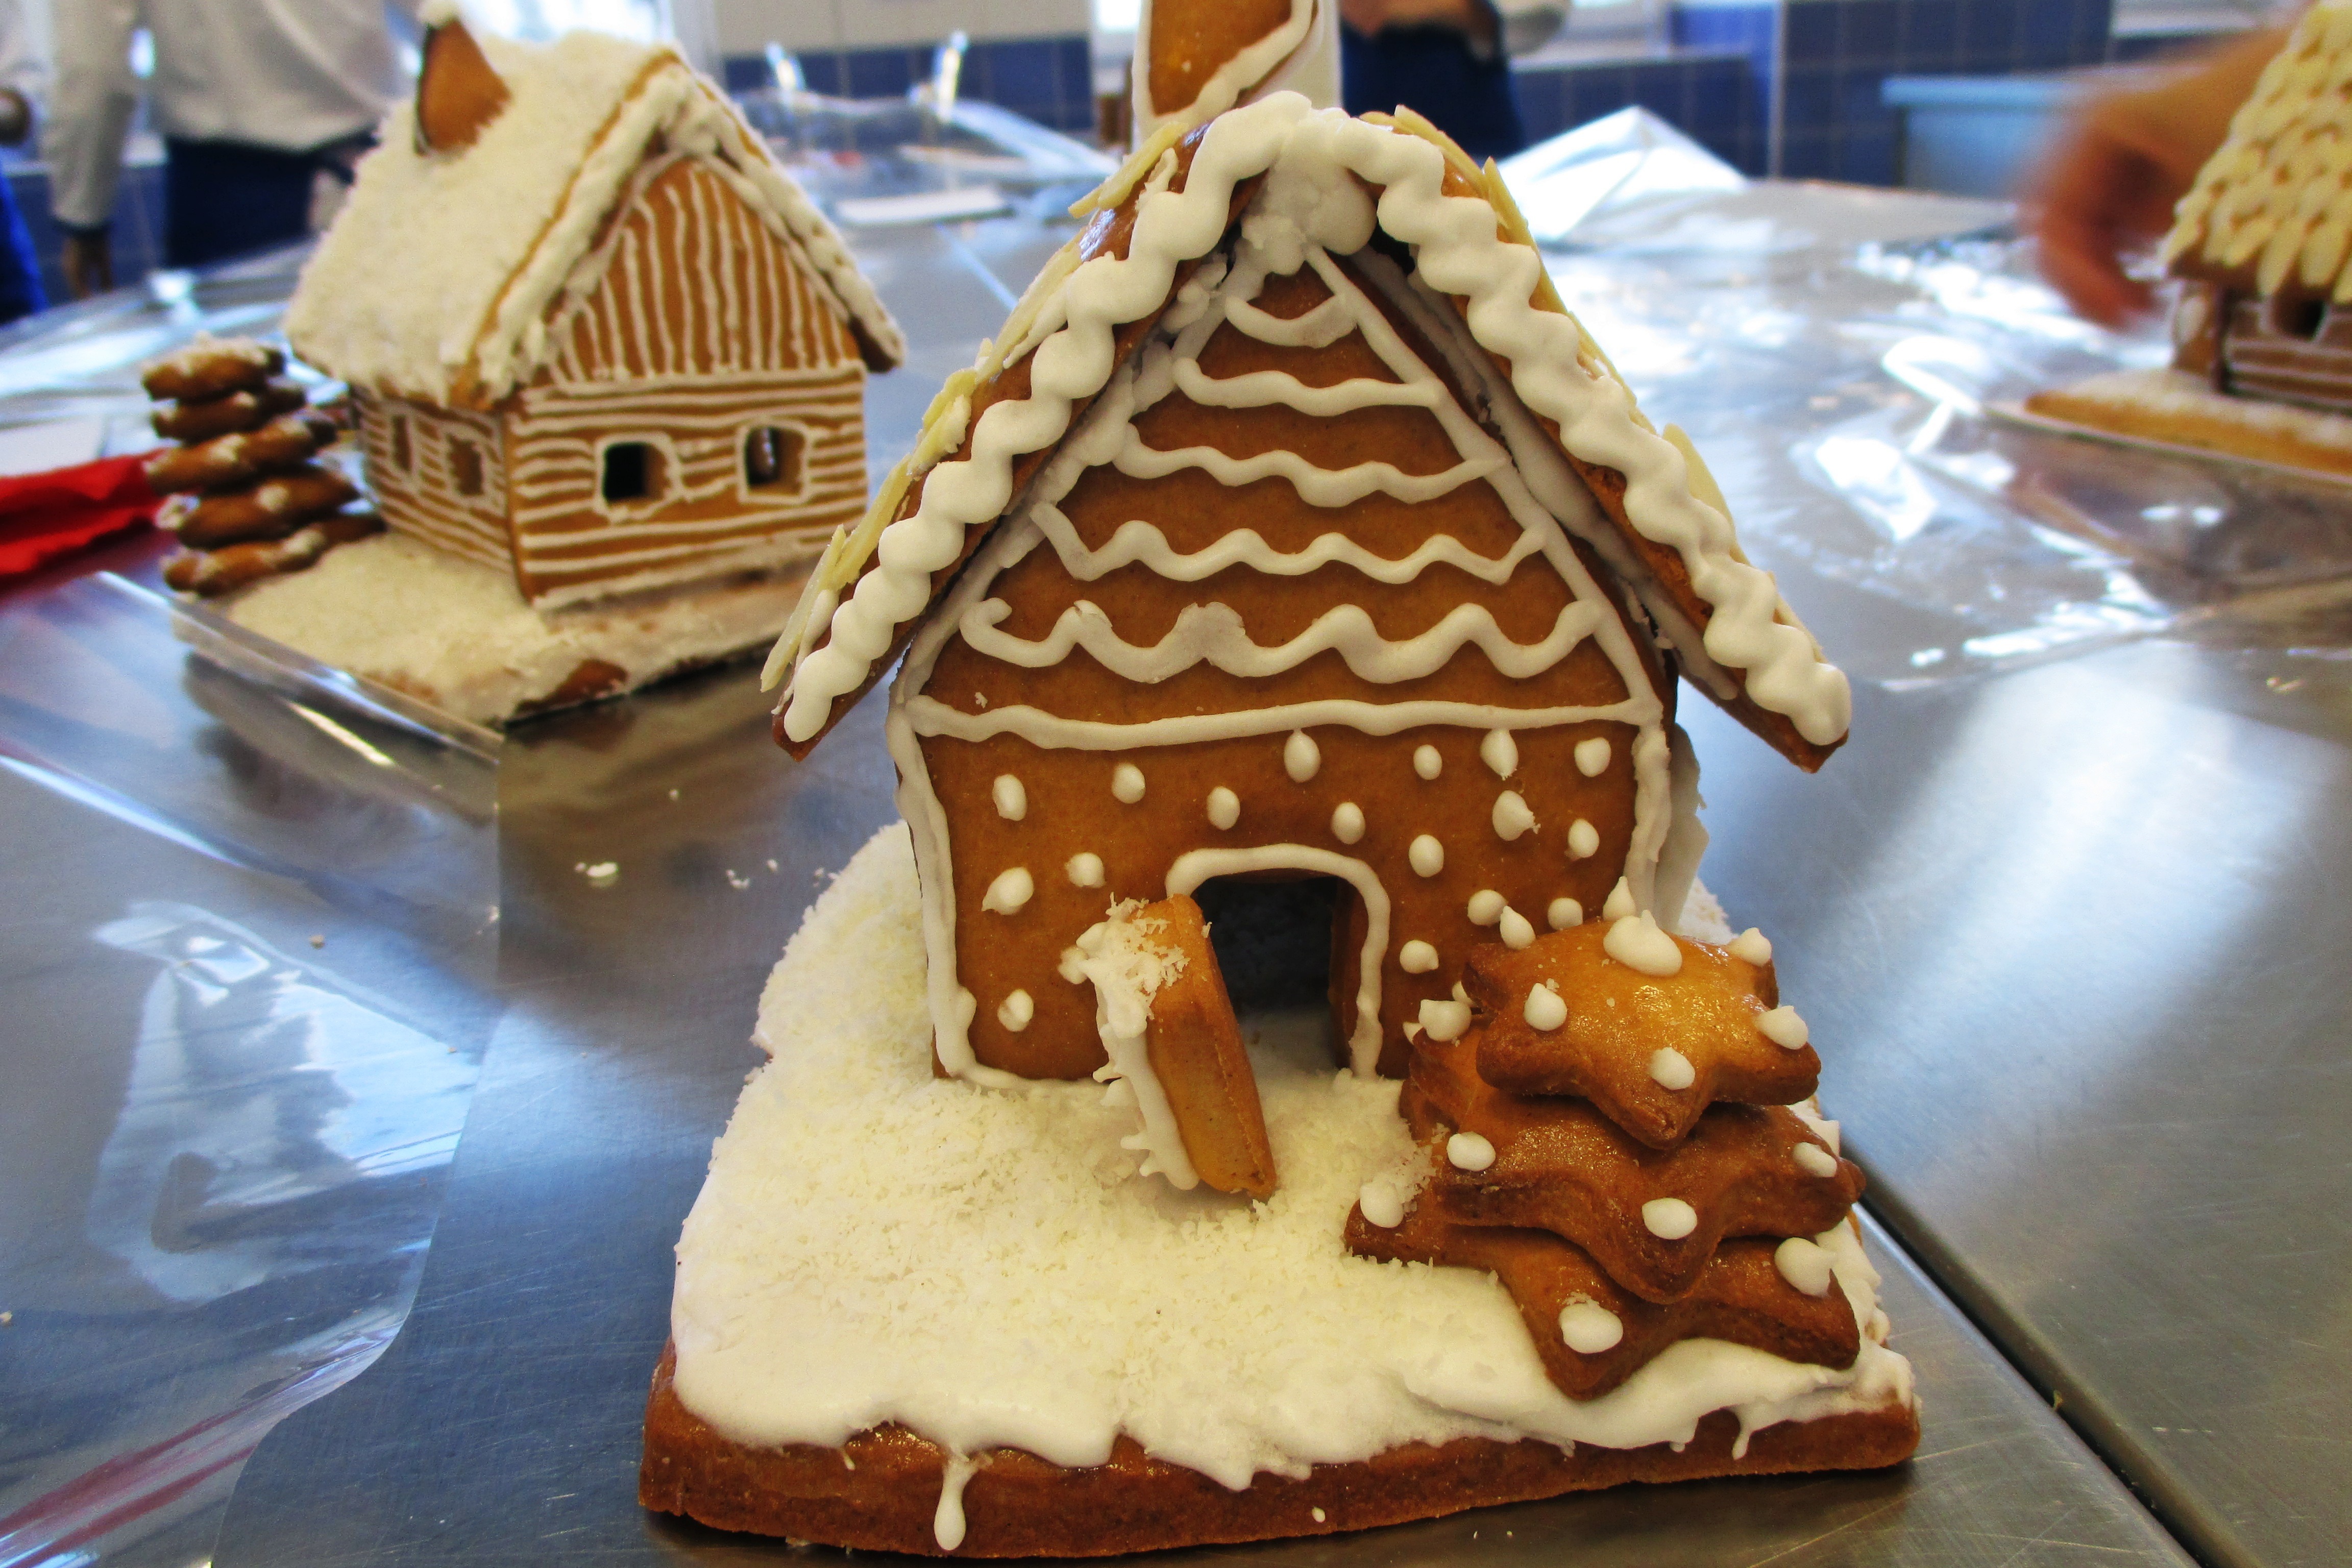
dish, food, baking, dessert, cake, christmas decoration, icing, gingerbread, baked goods, torte, buttercream, gingerbread house, confectioner's, hansel and gretel